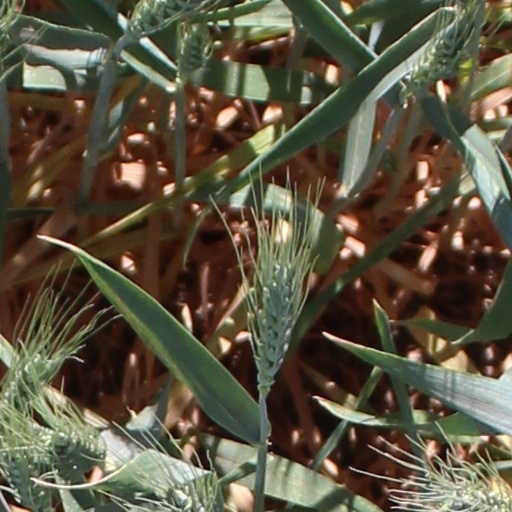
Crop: wheat